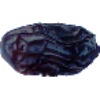
Label: Dates 1